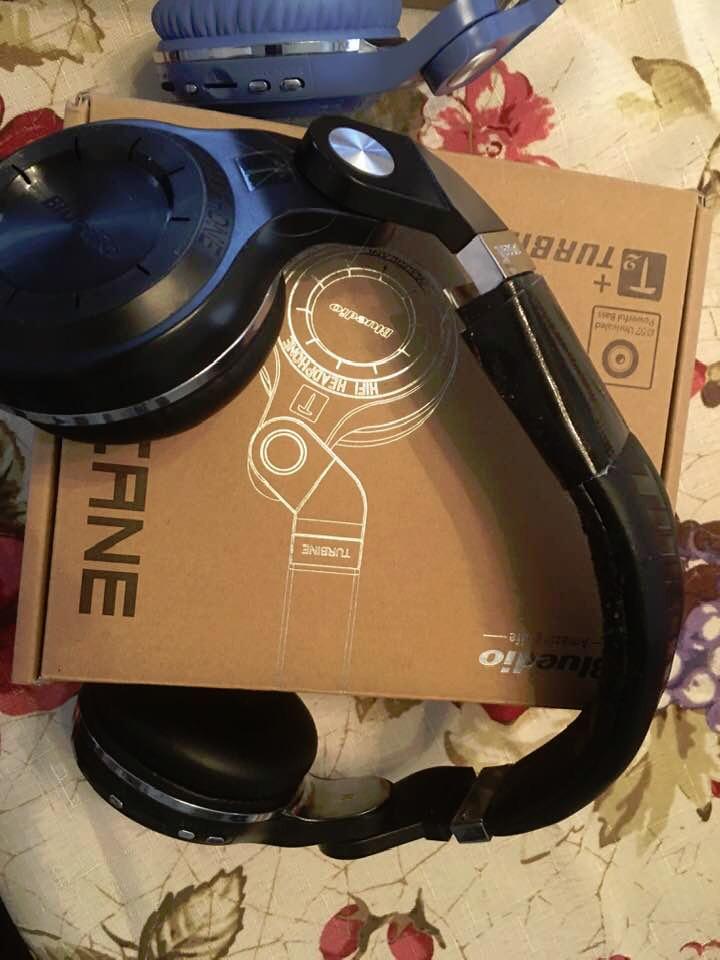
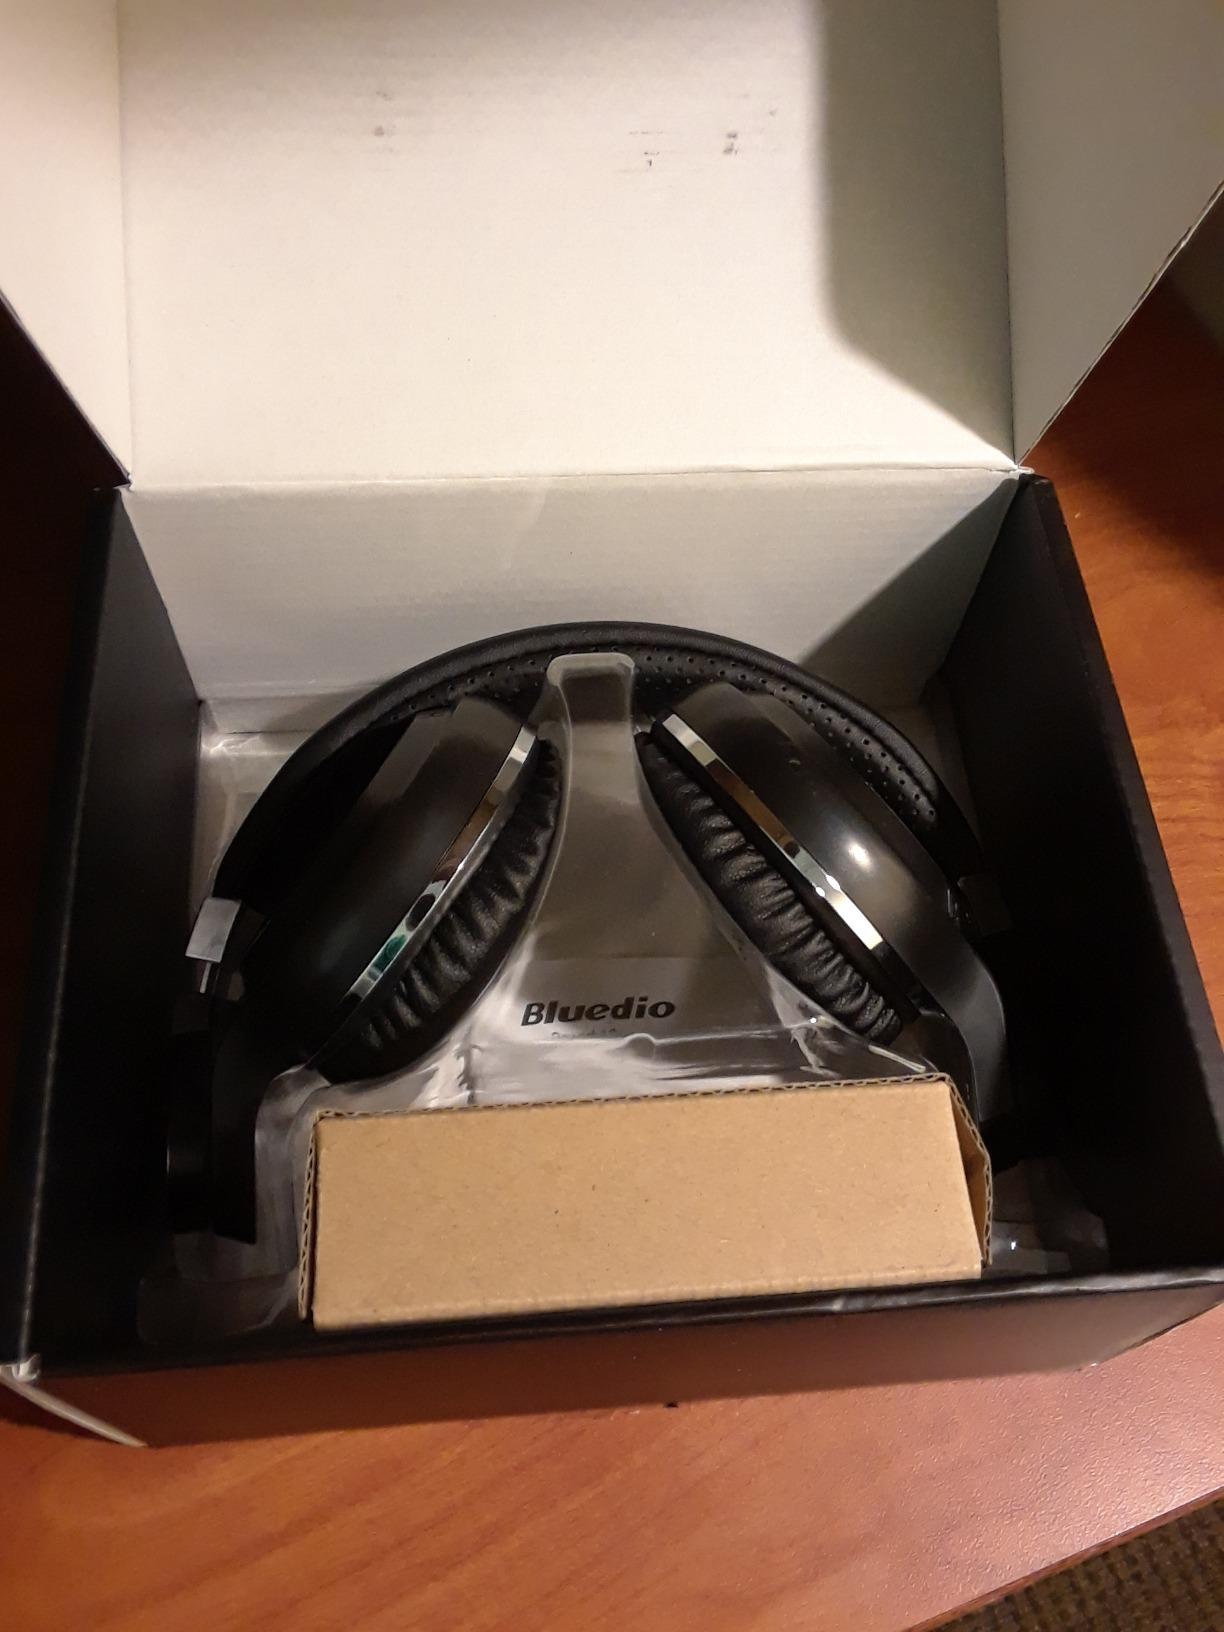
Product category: headphones
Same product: yes